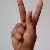
The image shows a hand gesture representing the letter 'K' in Indian Sign Language.